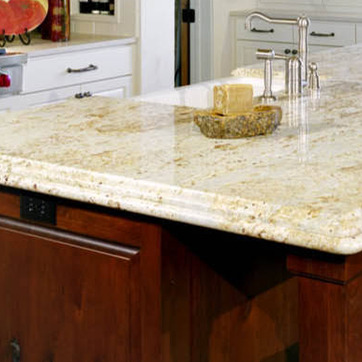
Material: polishedstone